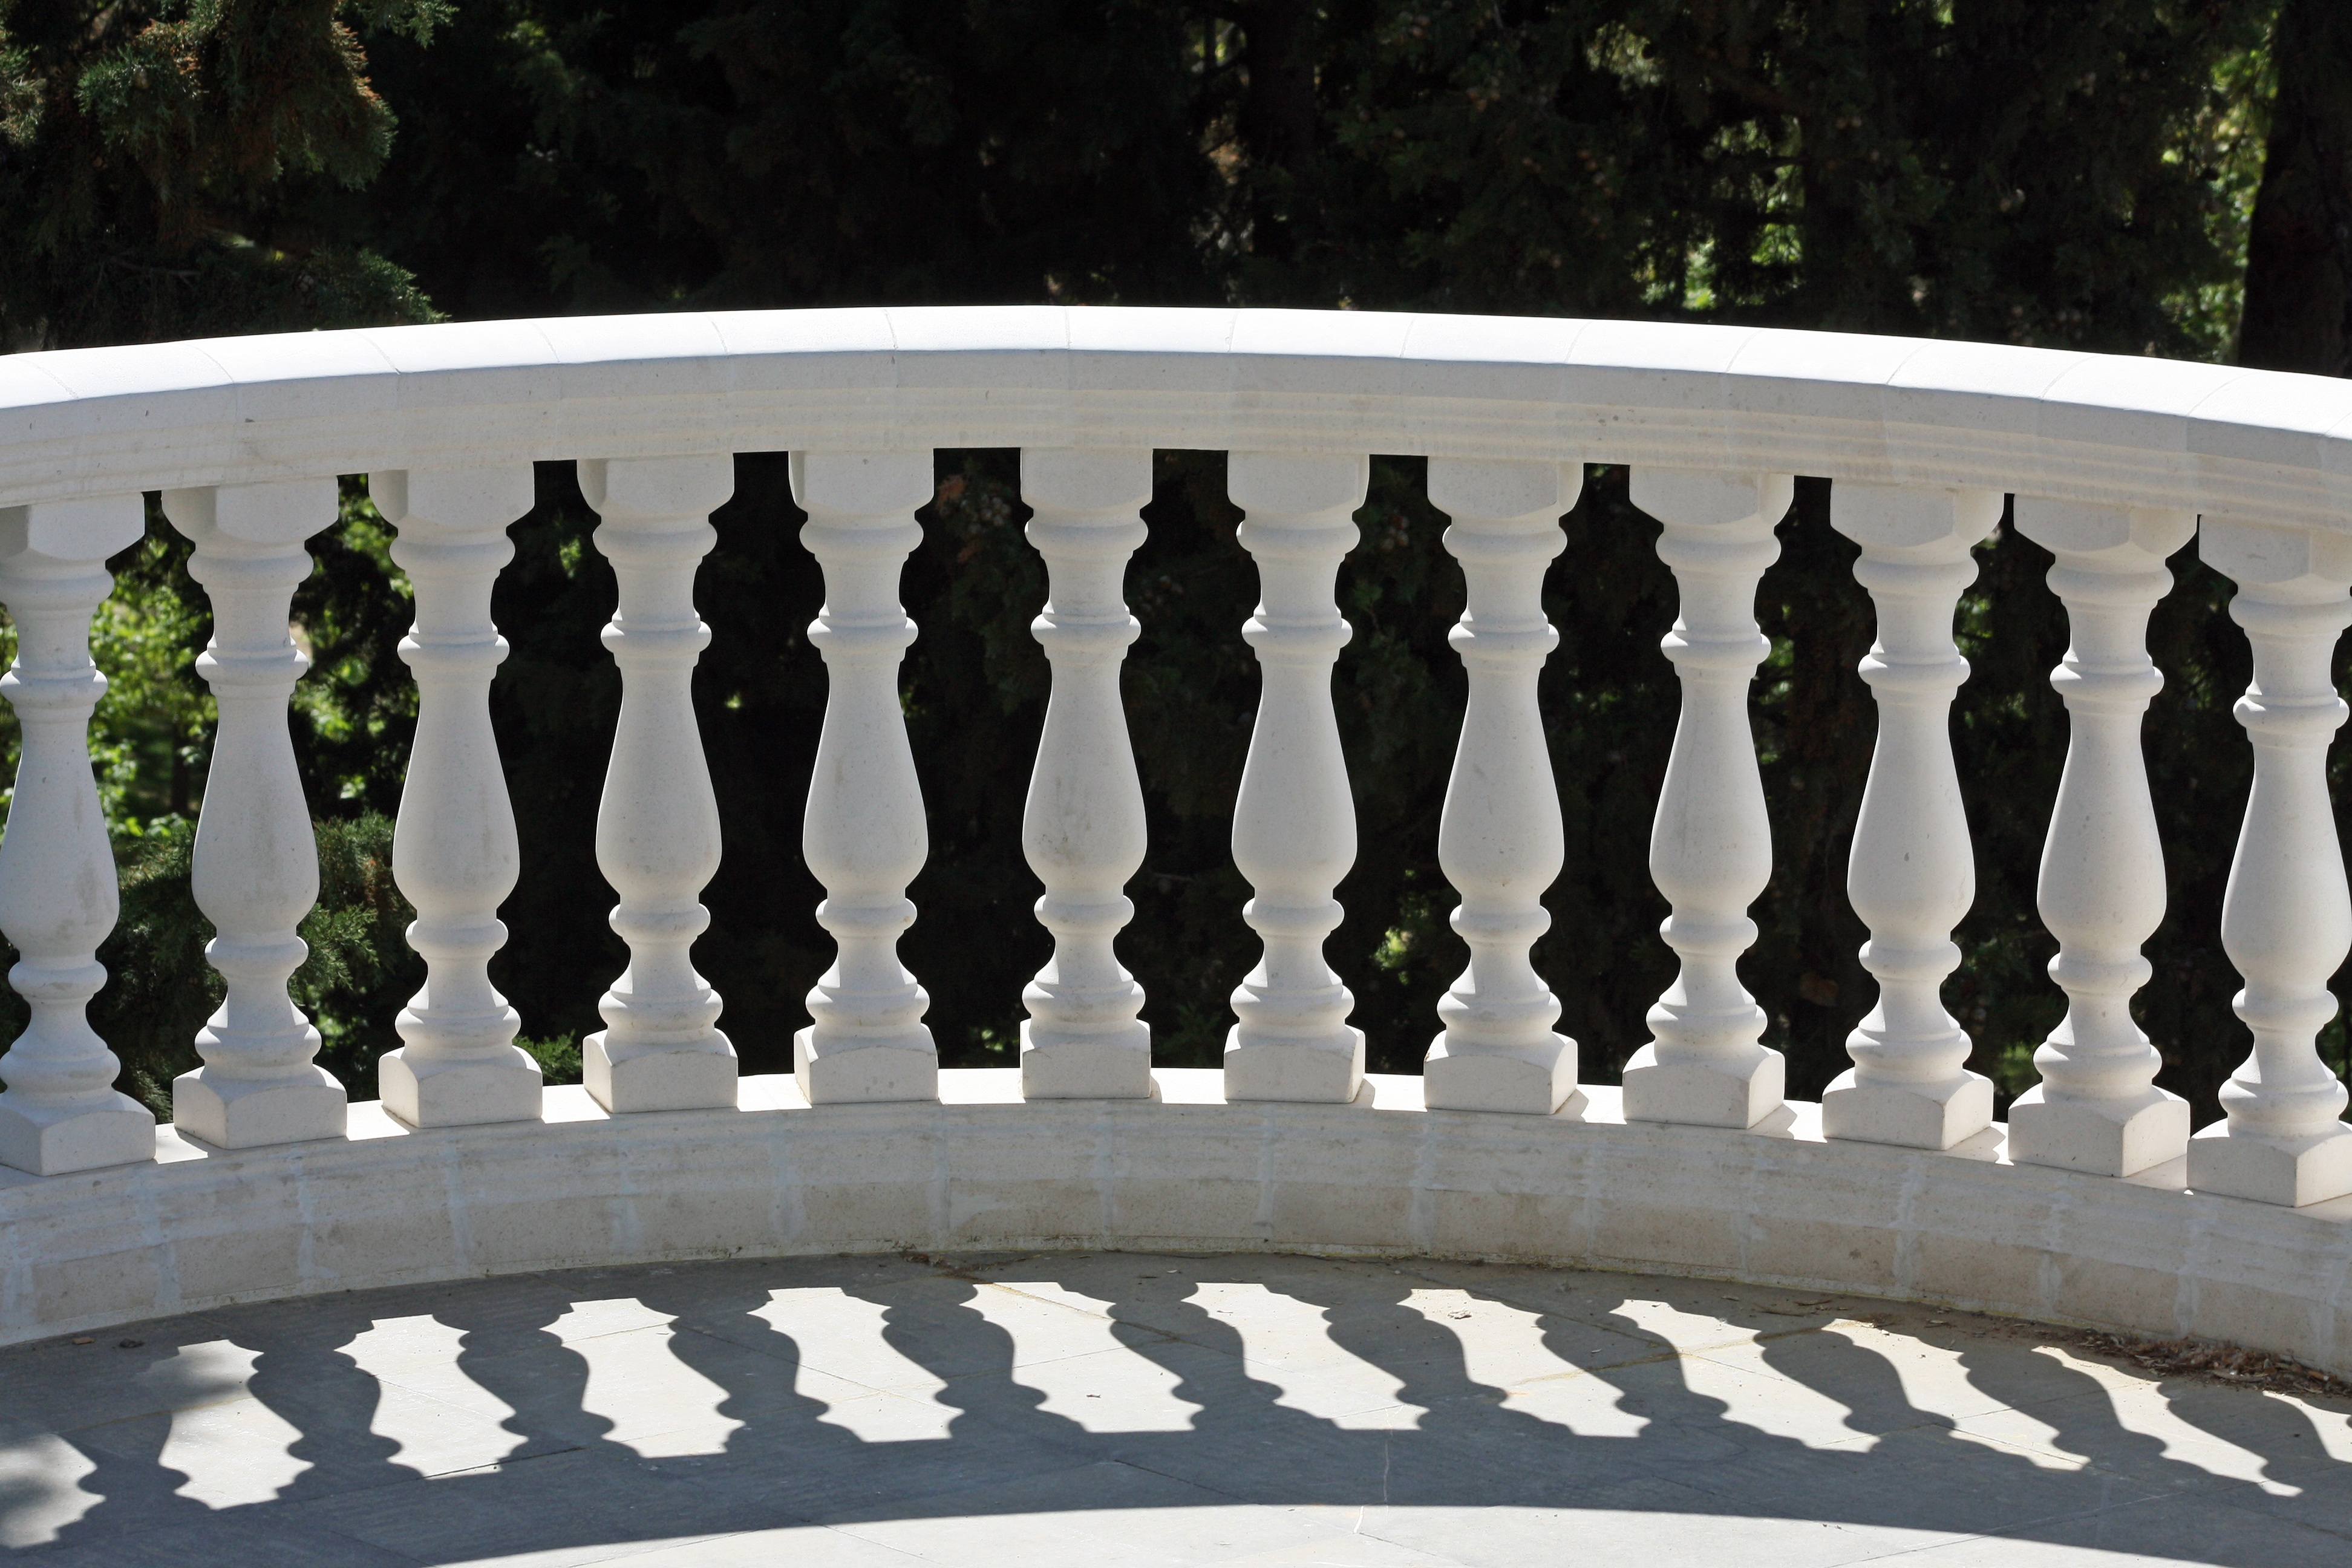
structure, monument, statue, park, memorial, symmetry, balustrade, baluster